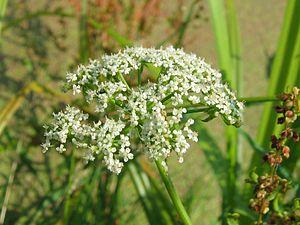
La berle dressée parfois aussi nommée petite berle ou cresson sauvage est une plante herbacée vivace de la famille des Apiaceae.